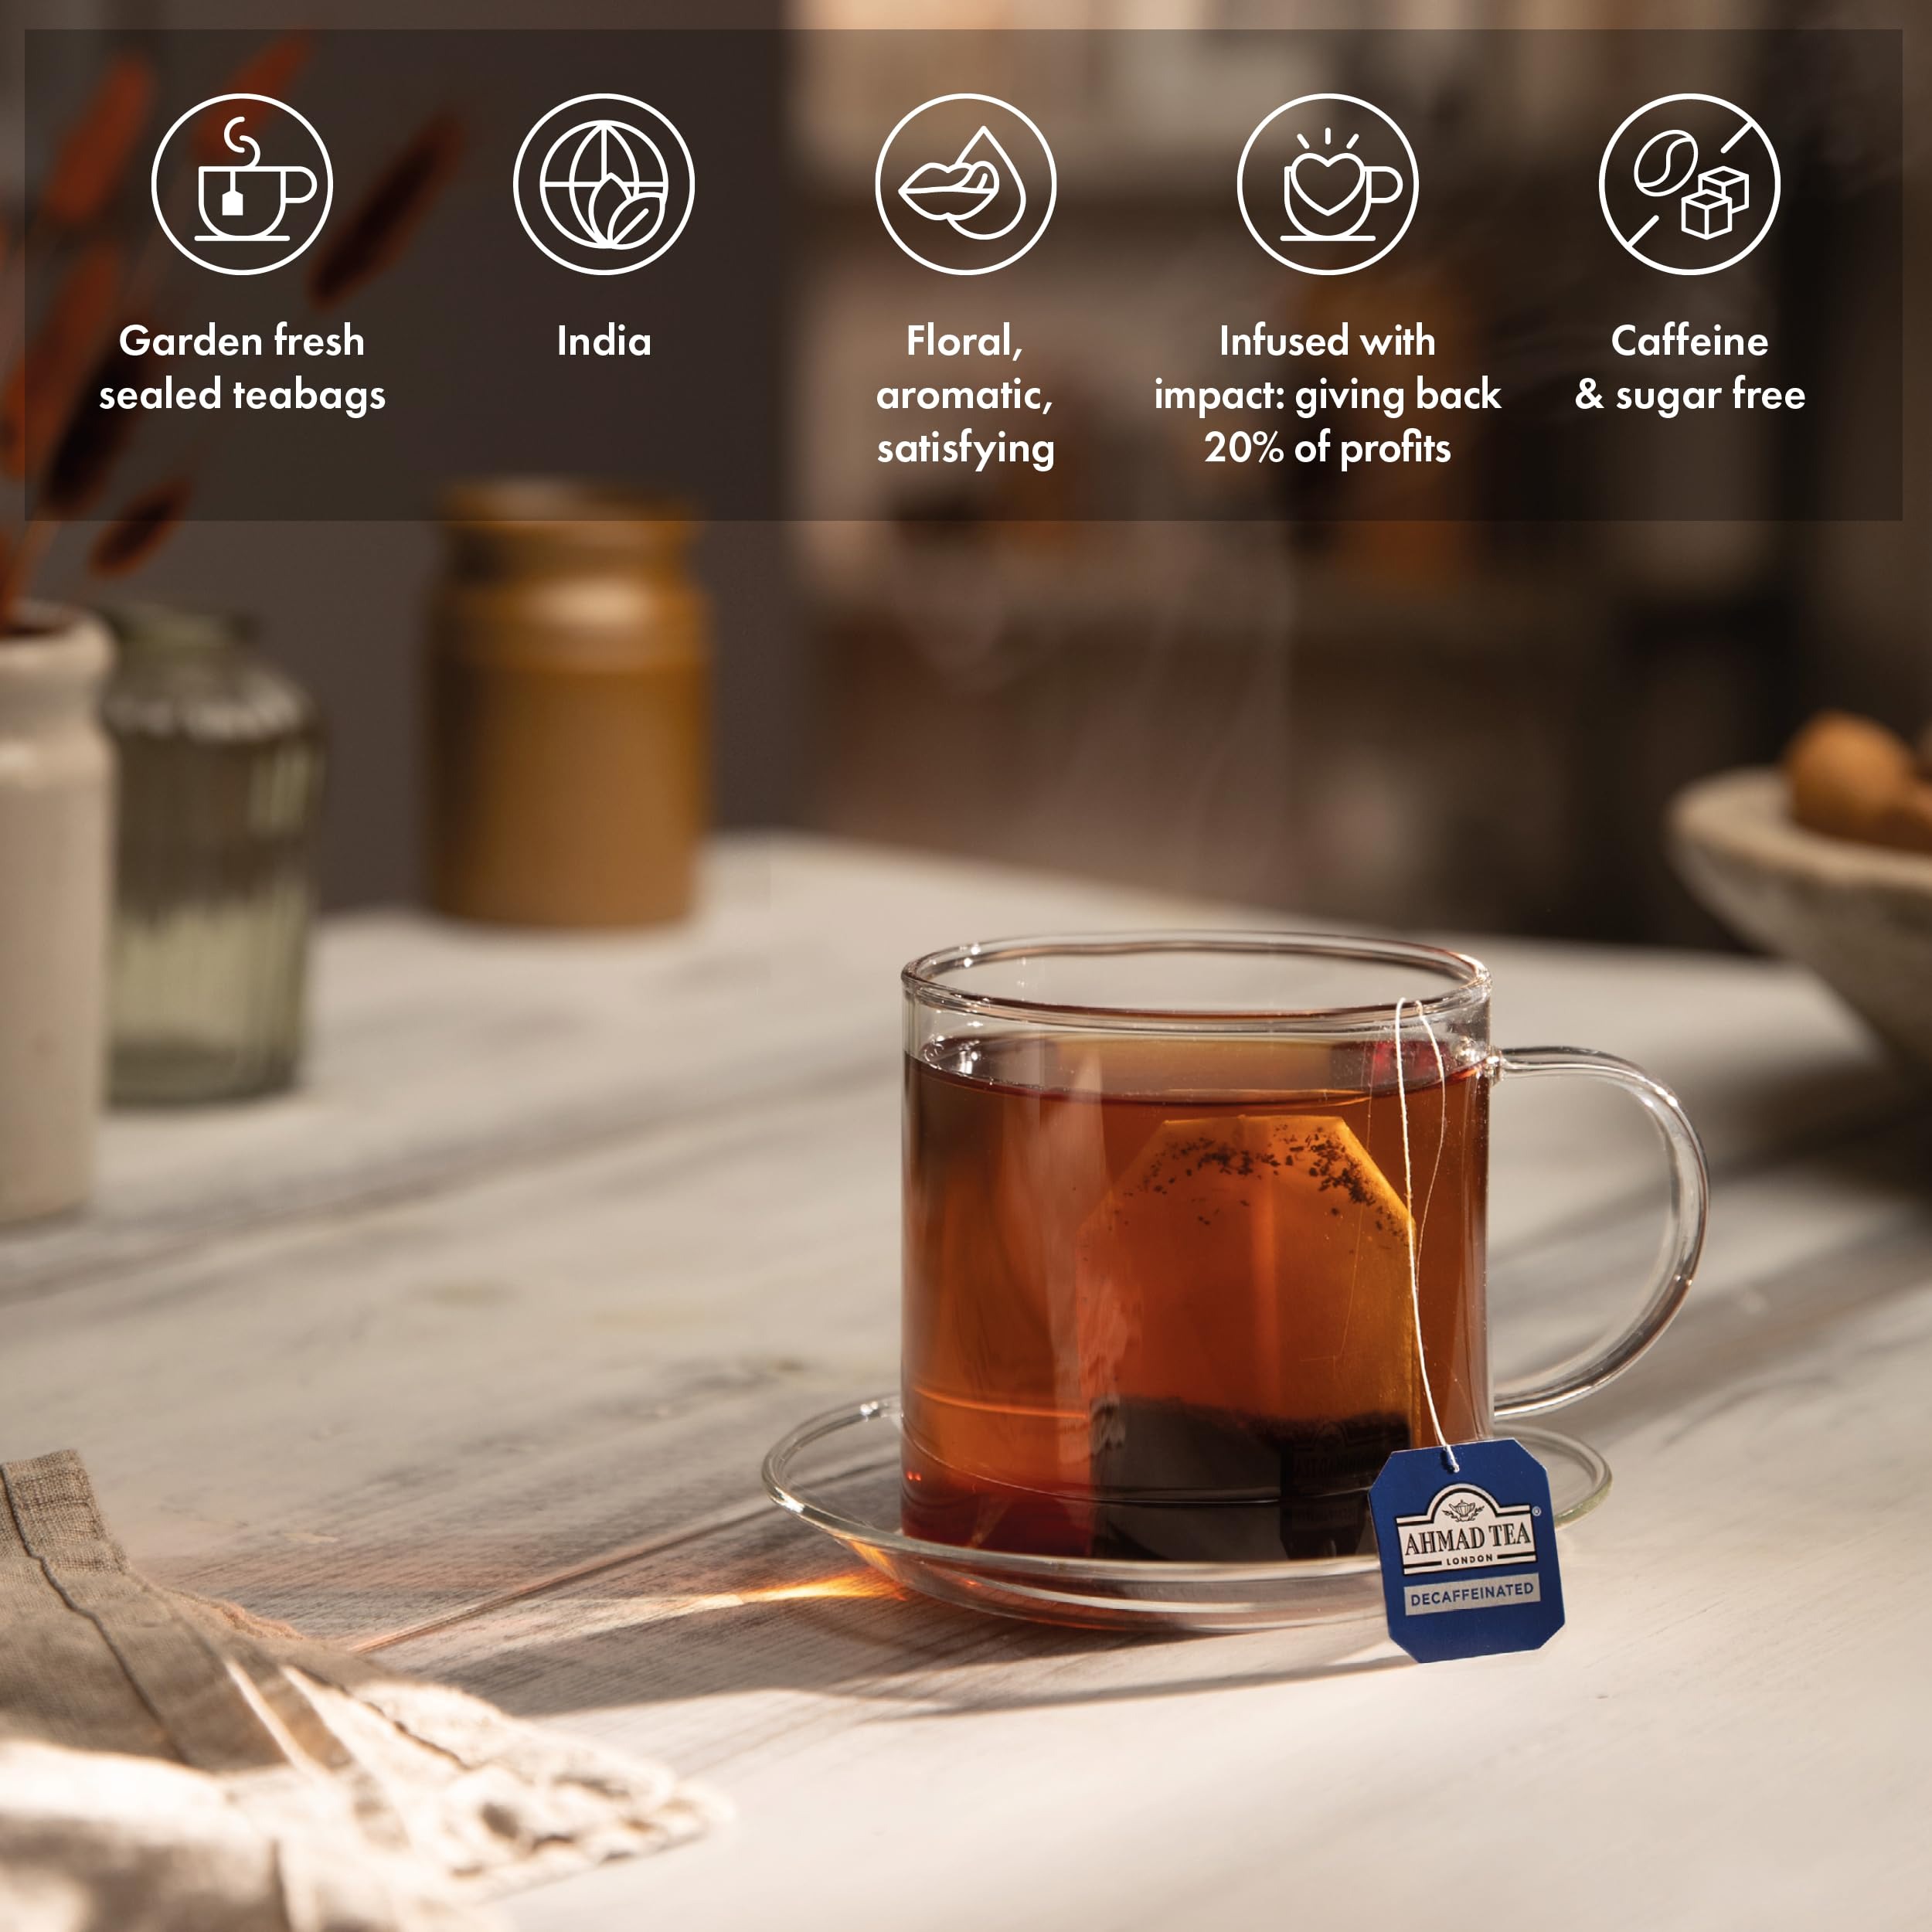
Item Name: Ahmad Tea, Decaffeinated Earl Grey Tea, 20 Tagged and Aluminium Foil Envelopes
Bullet Point 1: DELICIOUS & SATISFYING FLAVOR – Ahmad Tea earned 22 Great Taste Awards, Earl Grey being one of our best-selling blends. A refreshing taste filled with distinctive notes of citrus and heavenly bergamot.
Bullet Point 2: QUALITY INGREDIENTS – Committing to quality and consistency, Ahmad Tea blends only the finest leaves cultivated from our trusted growers and tea gardens around the world.
Bullet Point 3: BREWING YOUR TEA – Earl Grey is offered in loose leaf, tagged teabags, and foiled envelope teabags. Steep according to the recommended time on the pack. Perfect for serving hot or iced.
Bullet Point 4: TEA BENEFITS – Strong antioxidant properties that help support heart health and boosts your immune system. Decaf Earl Grey tea is caffeine free & sugar-free. Great substitute for coffee and soft drinks.
Bullet Point 5: ETHICAL TEA PRACTICES – We are proud to support the Ethical Tea Partnership, who are working towards the lives of tea workers and their environment worldwide.
Value: 20.0
Unit: Count

Price: 13.4